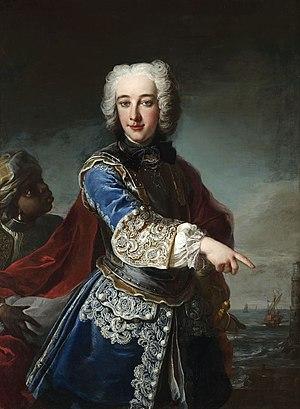
Jacobo Francisco Eduardo de Fitz-James Stuart y Colón de Portugal, 3ᵉ duc de Berwick, 10ᵉ duc de Veragua, GE, KOGF est un Jacobite naturalisé espagnol. À la mort de son père, James Fitz-James Stuart, en 1738, il hérite de son titre de duc de Berwick et de duc de Liria et Xerica. Sa mère est espagnole, et de son côté, il est un descendant direct de l'explorateur Christophe Colomb.